European lawyer

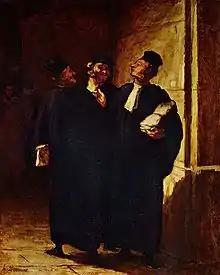
19th-century painting of lawyers, by French artist Honoré Daumier

A European lawyer, beyond the self-evident definition of 'a lawyer in Europe', also refers to a specific definition introduced by the UK's European Communities (Services of Lawyers) Order 1978, which permits lawyers from other EU member states to practice law within the UK, in accordance with EU directive 77/249/EEC.